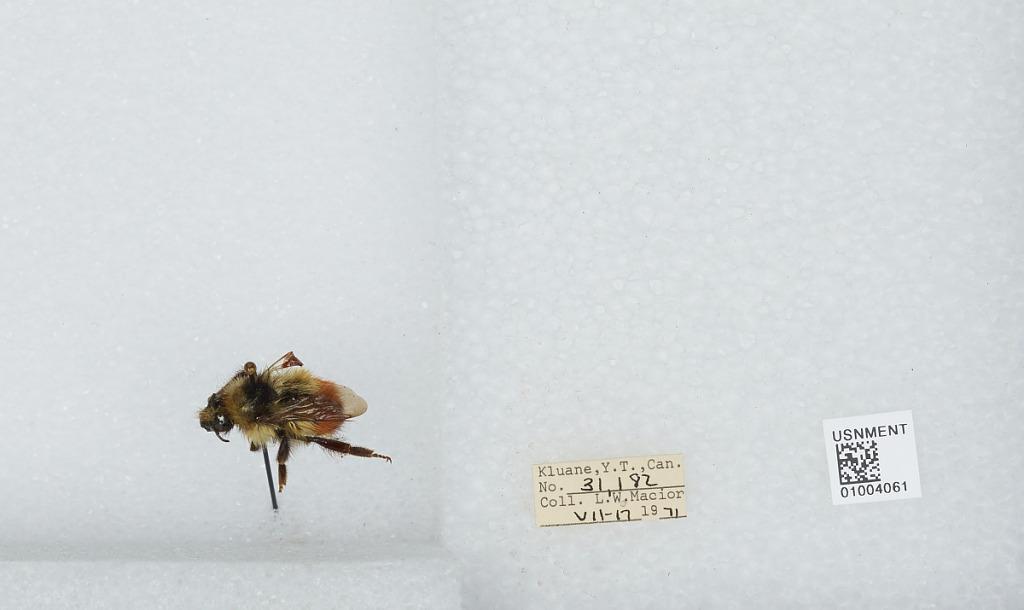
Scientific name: Bombus (Pyrobombus) flavifrons Cresson
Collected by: L. Macior
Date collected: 1971-7-17
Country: Canada
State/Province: Yukon Territory
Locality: Kluane
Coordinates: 60.75, -139.5